Chicago Daily Journal

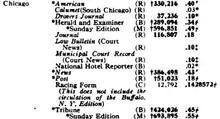
Circulation figures for Chicago newspapers appearing in "Editor & Publisher" in 1919. The "Journal"'s circulation of 116,807 ranked 5th among daily papers, substantially behind the "Chicago Tribune" (424,026), "Chicago Daily News" (386,498), "Chicago American" (330,216), and "Chicago Herald-Examiner" (289,094).

In April 1844, a group of men bought the two-year-old "Chicago Express". A few days later, publishing out of the former office of the "Express", the "Journal" was first published, three years prior to the start of the "Chicago Tribune".